Biancame

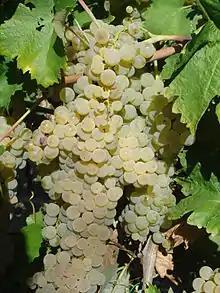
Due to both similarities in synonyms and appearance, Biancame is often confused for Trebbiano "(pictured)".

Over the years, several varieties have been known under the synonym of "Biancame" including Malvasia di Sardegna, Trebbiano Toscano and Albana. In addition to being confused with these varieties due to the naming similarities, Biancame has also been confused for the Marche grape Passerina as well as Trebbiano due to similarities in the grapevine's appearances.